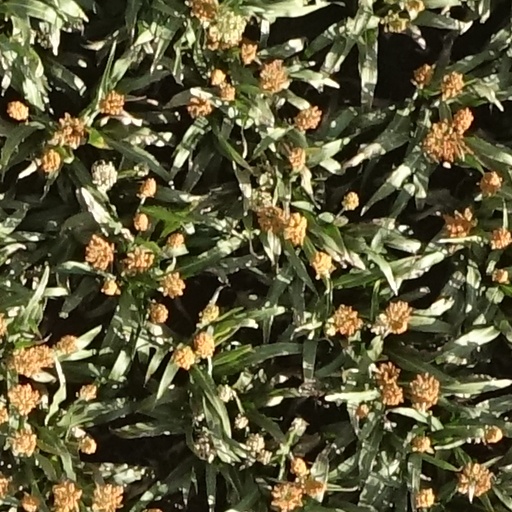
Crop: sorghum